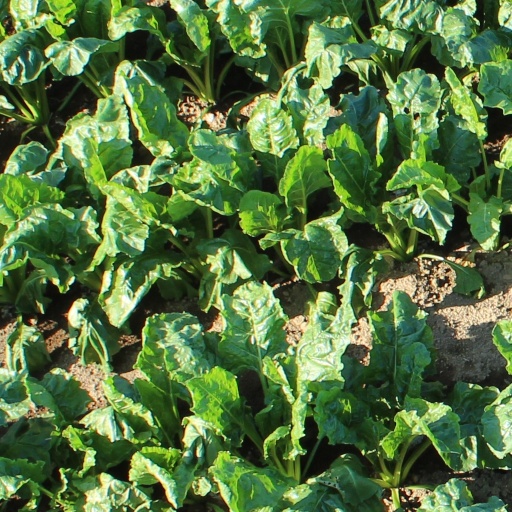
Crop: sugar beet